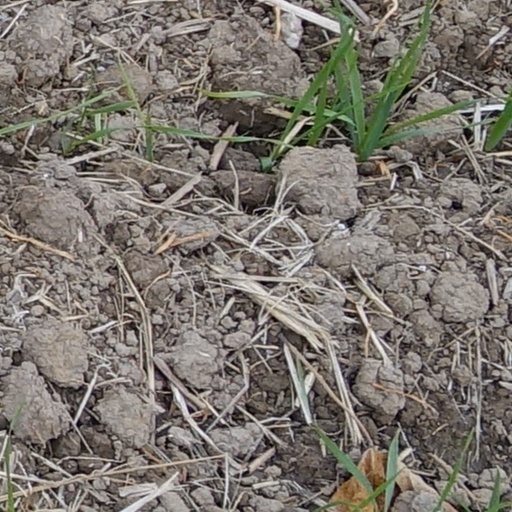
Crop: wheat